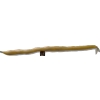
Label: bean_pod